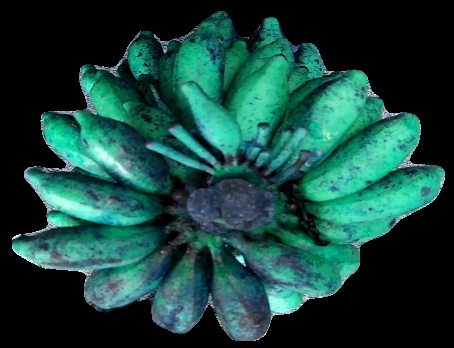
Variety: rasbale
Grade: grade3